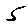
Label: 5